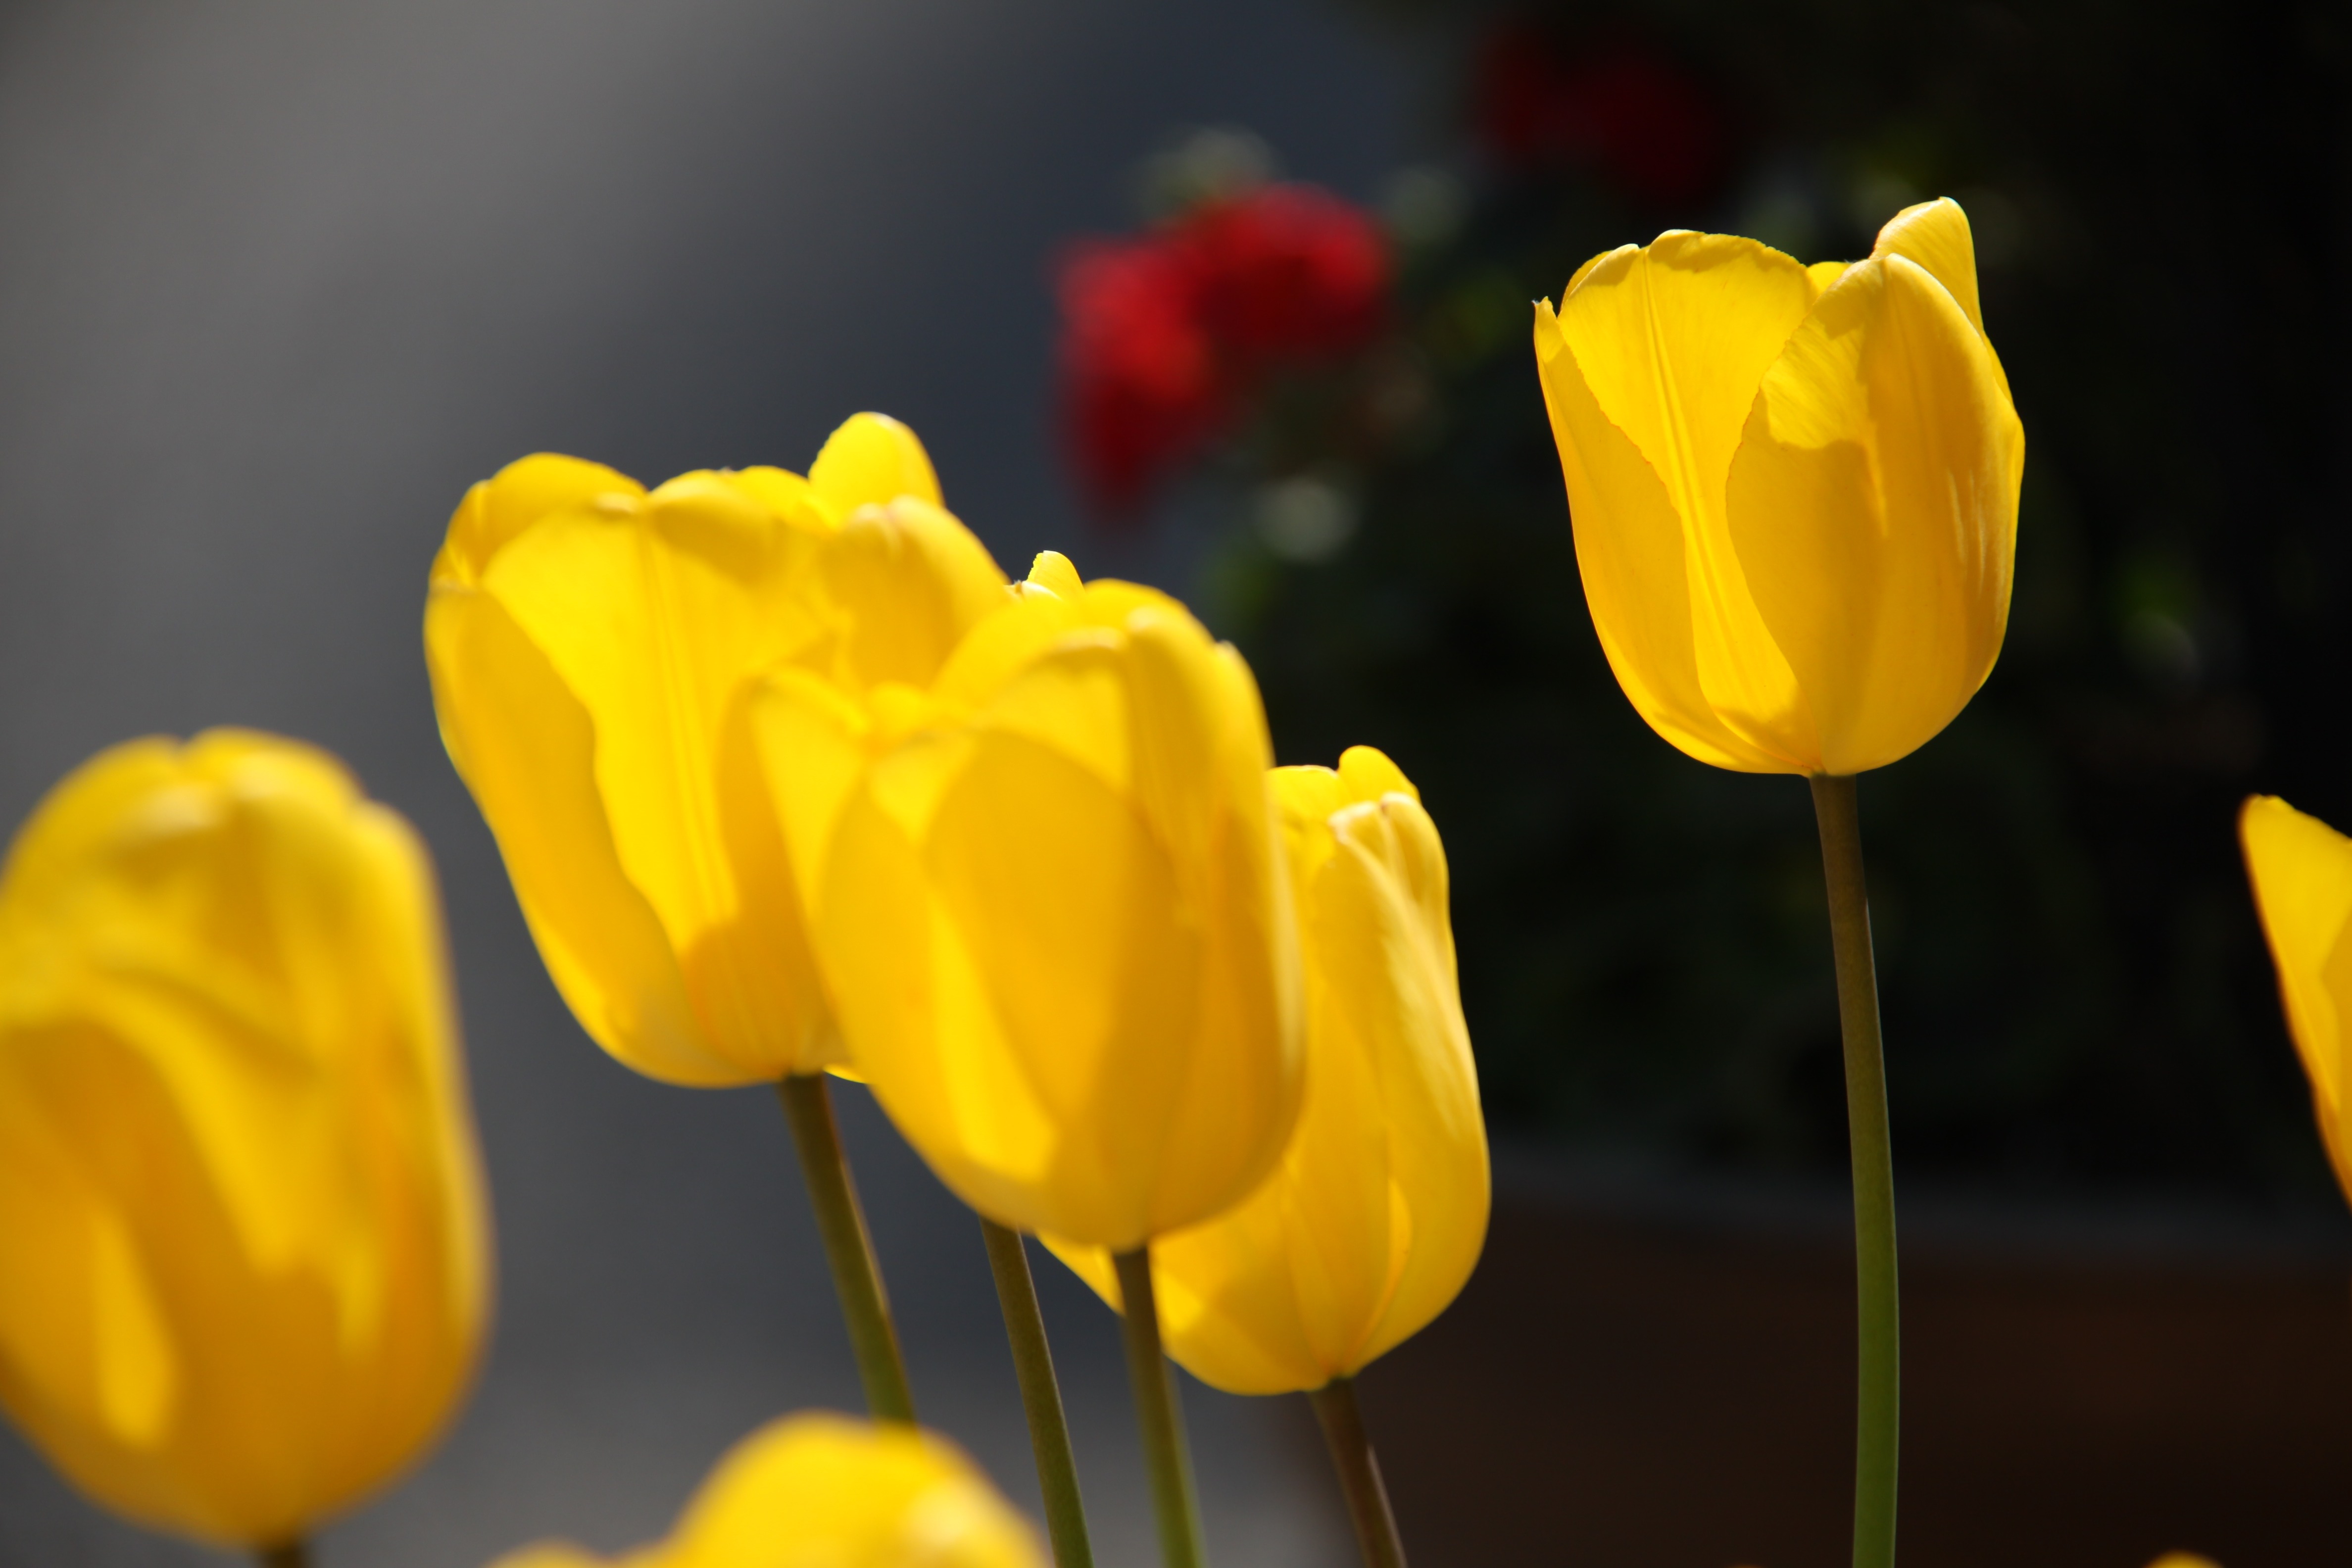
plant, flower, petal, tulip, spring, yellow, flora, flowers, macro photography, flowering plant, plant stem, land plant